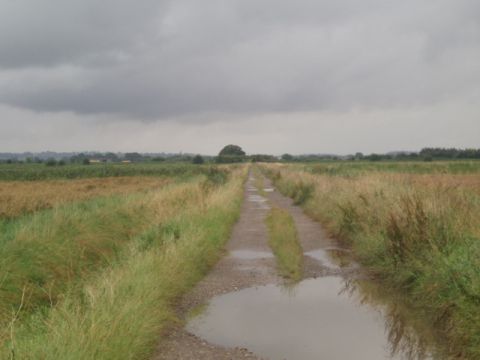
Road surface condition: standing_water